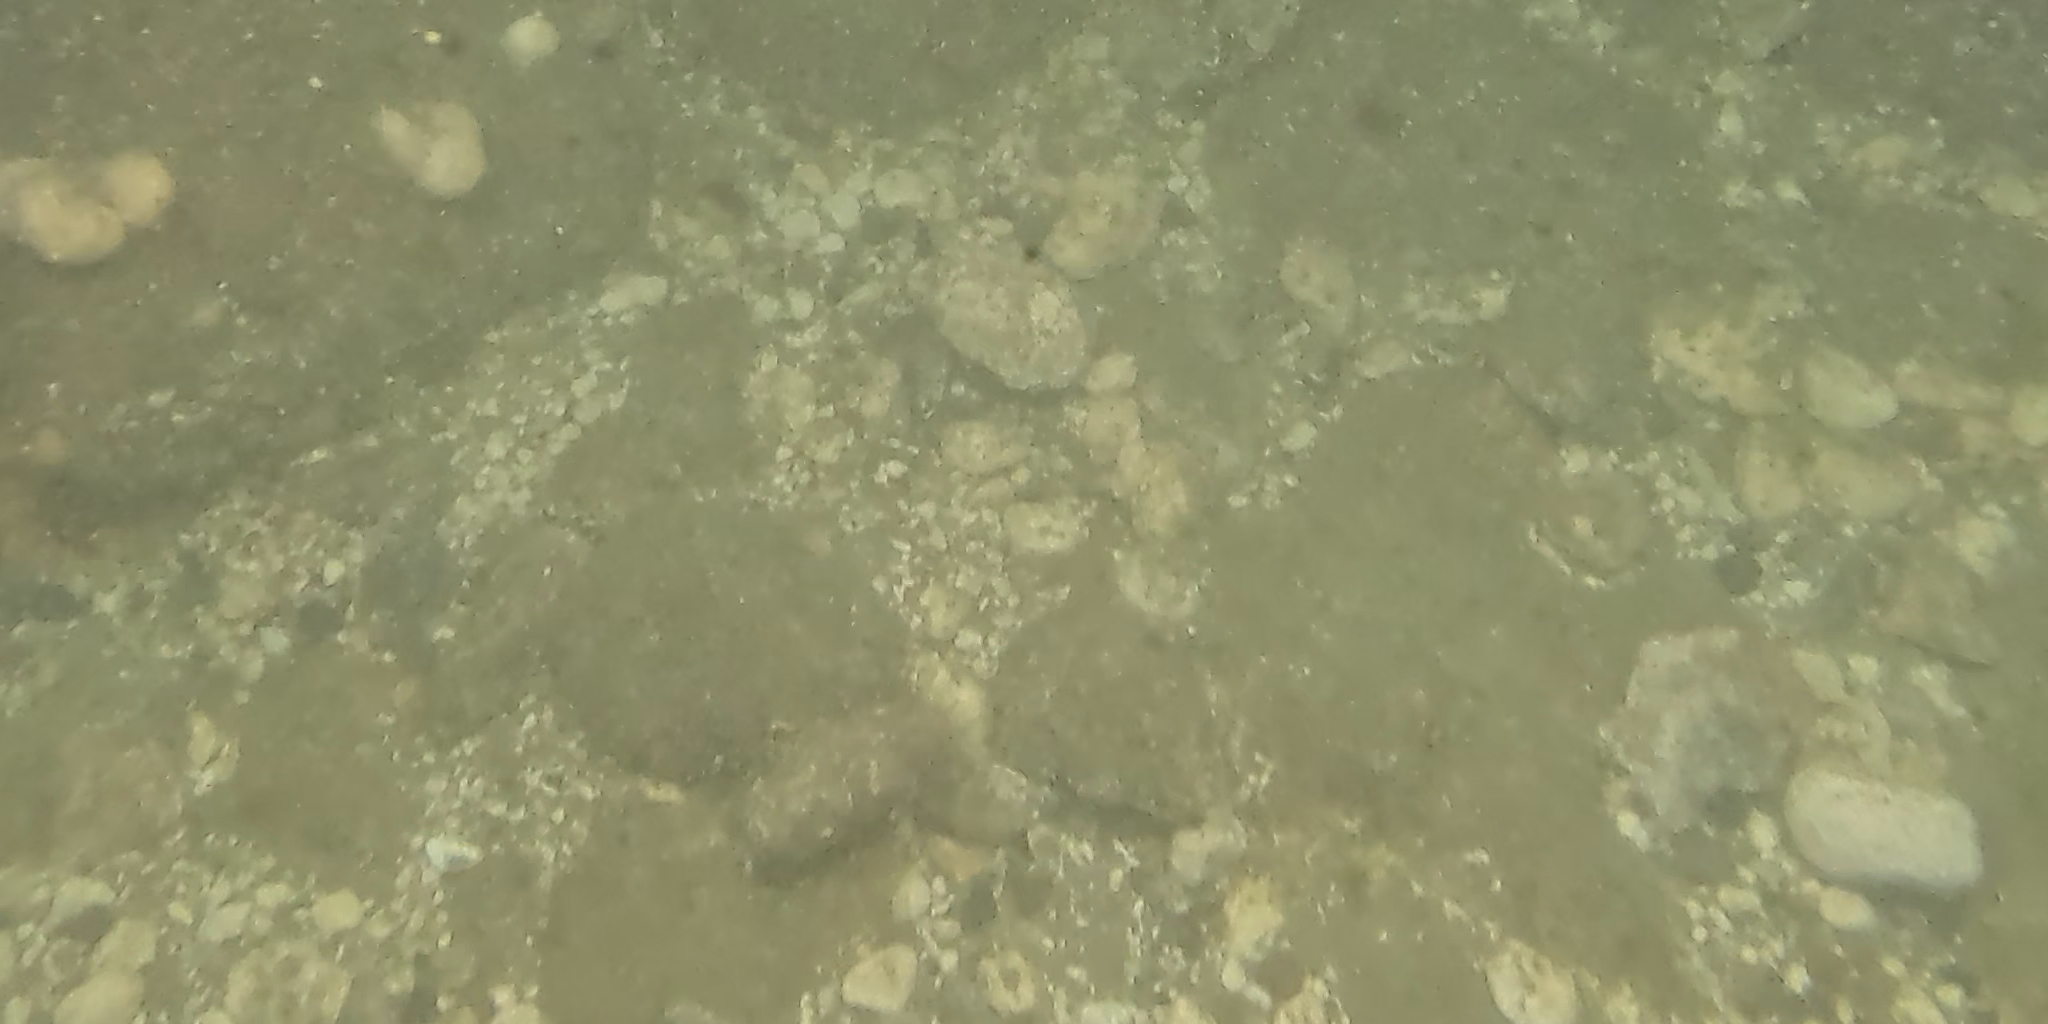
Seabed habitat: stone